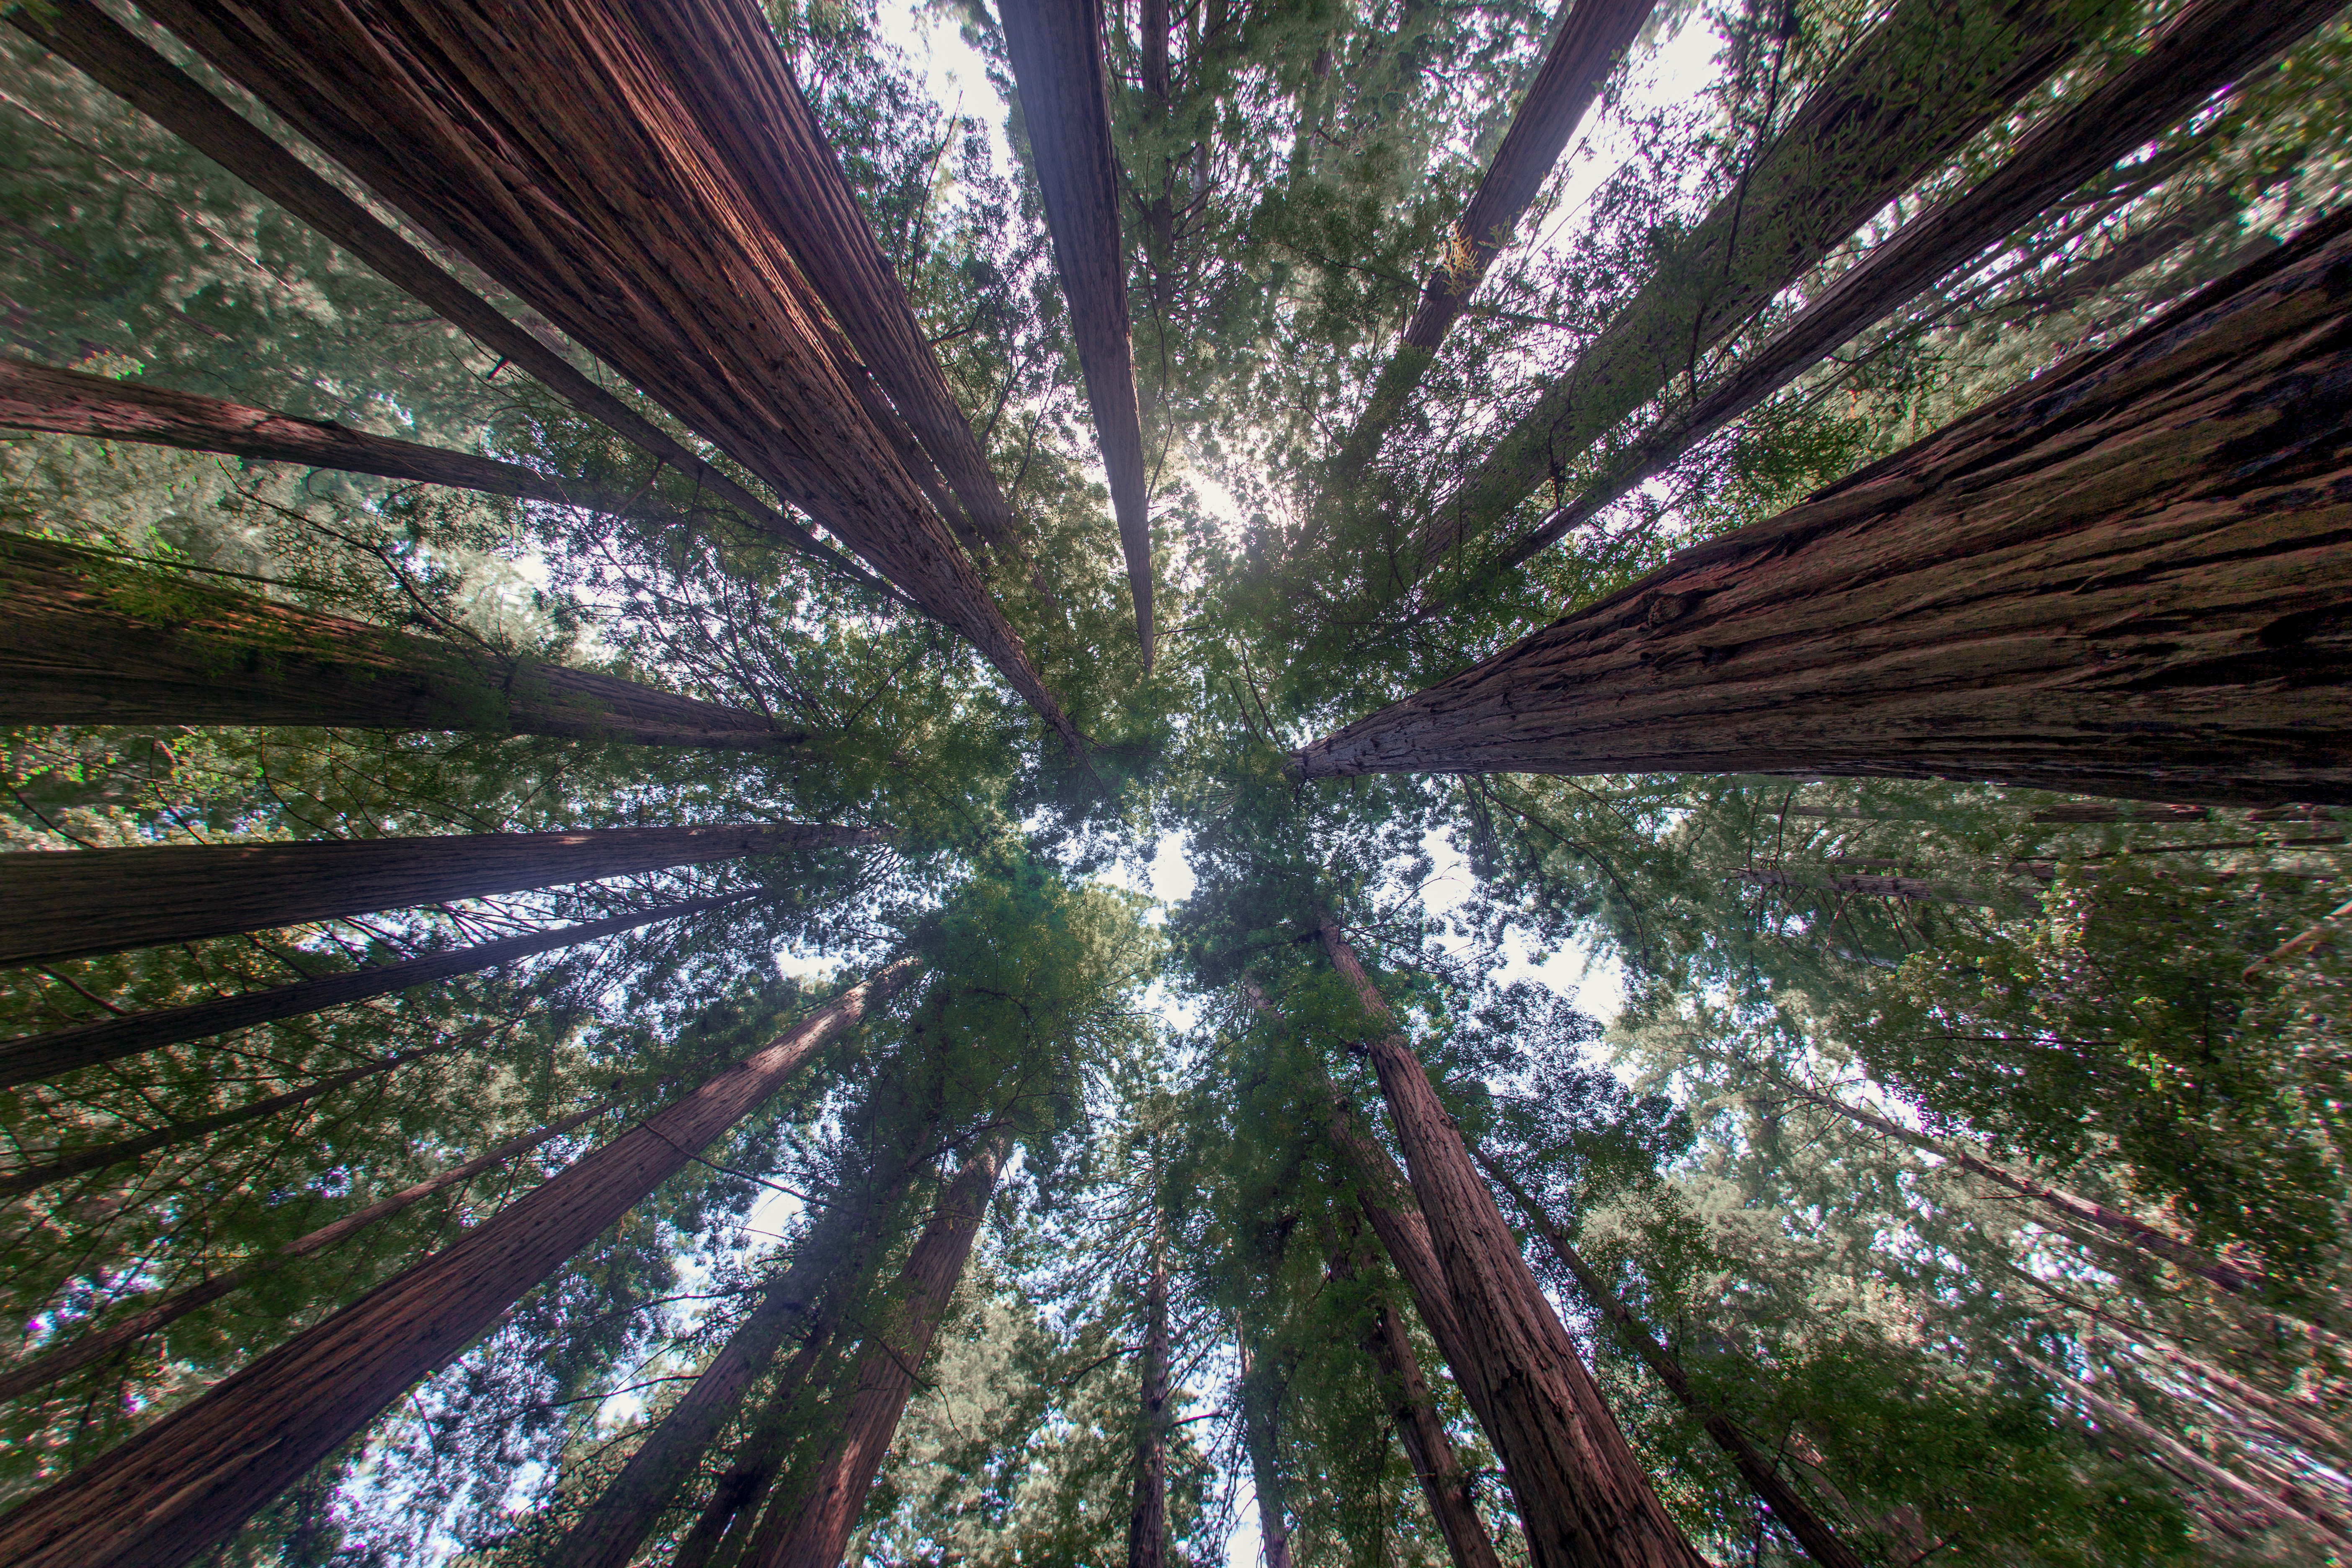
tree, plant, flower, jungle, park, botany, garden, flora, redwood, up, ecosystem, muirwoods, marin, 15mm, woody plant, land plant, arecales